Kenmure Castle

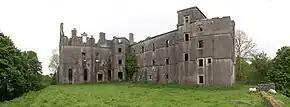
Kenmure Castle in the 21st century

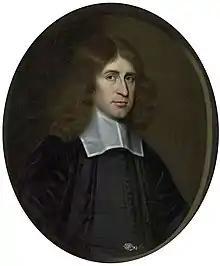
Rev George Gillespie

The viscountcy was restored to Captain John Gordon in 1824 and who died in 1840, though it has been dormant since the death of his nephew, Adam the 8th/11th Viscount, in 1847. The castle was extensively remodelled and modernised during the 19th century, when the courtyard wall and the north-east tower were removed with the use of gunpowder. The south range was rebuilt in around 1840,